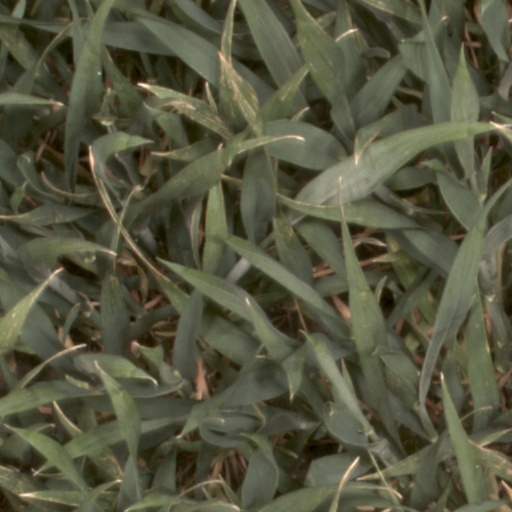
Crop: wheat